History of Montreal

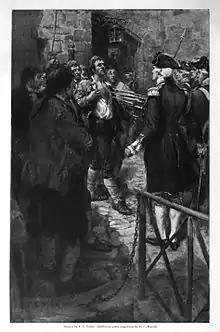
Ethan Allen marched through the streets of Montreal after his attempt to take the city in 1775. A few months later, the city would be briefly occupied by American rebels.

These natives would come to Montreal on occasion to participate in economic activity. One of these occasions happened every August, as Montreal welcomed hundreds of member of various nations to an annual fur fair which dwindled after 1680; as many as 500 to 1000 natives would attend to get better prices than the voyageurs would offer, and the governor would meet them for a ceremony. They would stay outside of town until late September. There were also some natives who lived on the island and in the settlement of Montreal as permanent residents. There were a couple missions founded in Montreal for natives, such as the 1671 La Montagne Mission by the Sulpicians and the Jesuit at Sault-Saint-Louis (Kahnawake). The mission population rose in the 18th century through natural increase and some newcomers; between 1735 and 1752, Kahnawake contained about 1000 people, as did Lac-des-deux-Montagnes. Montreal had some natives residing within the settlement, even if it was temporary, the Jesuits recorded 76 baptisms in 1643 of native children, and this continued to be recorded until 1653. Despite the presence of natives in the settlement of Montreal there seems to be very little intermixing with only seven registered mixed marriages in Montreal, though the number of actually mixed marriages was probably slightly higher. Native slaves were also a reality in Montreal, there were about 50 or so slaves recorded on the island of Montreal in 1716. Therefore, the presence of Natives was definitely necessary for trade, but the Natives were never really integrated into the city of Montreal itself.